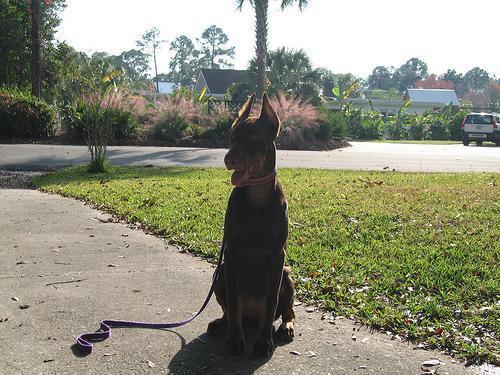
Doberman